Lordship of Villena

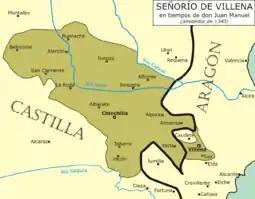
Extension of the Lordship of Villena at the time of Don Juan Manuel, around the year 1340

The Lordship of Villena was a feudal state located in southern Spain, in the kingdom of Castile. It bordered to the north with Cuenca and to south with the city of Murcia.